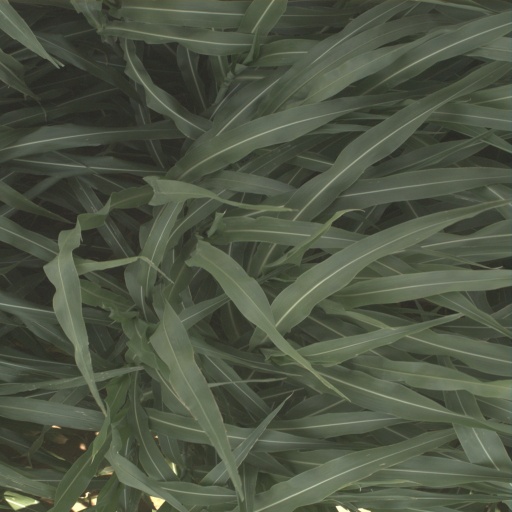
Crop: sorghum